Carnival

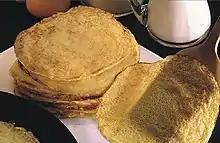
"Filloas", a crêpe-like typical dish served in Galician Entroidos

Carnival in the town of Ovar, in the Aveiro Region, began in 1952 and is the region's largest festivity, representing a large investment and the most important touristic event to the city. It is known for its creative designs, displayed in the Carnival Parade, which features troupes with themed costumes and music, ranging from the traditional to pop culture. Along with the Carnival Parade, there are five nights of partying, finishing with the famous 'Magical night' where people come from all over the country, mostly with their handmade costumes, only to have fun with the locals.